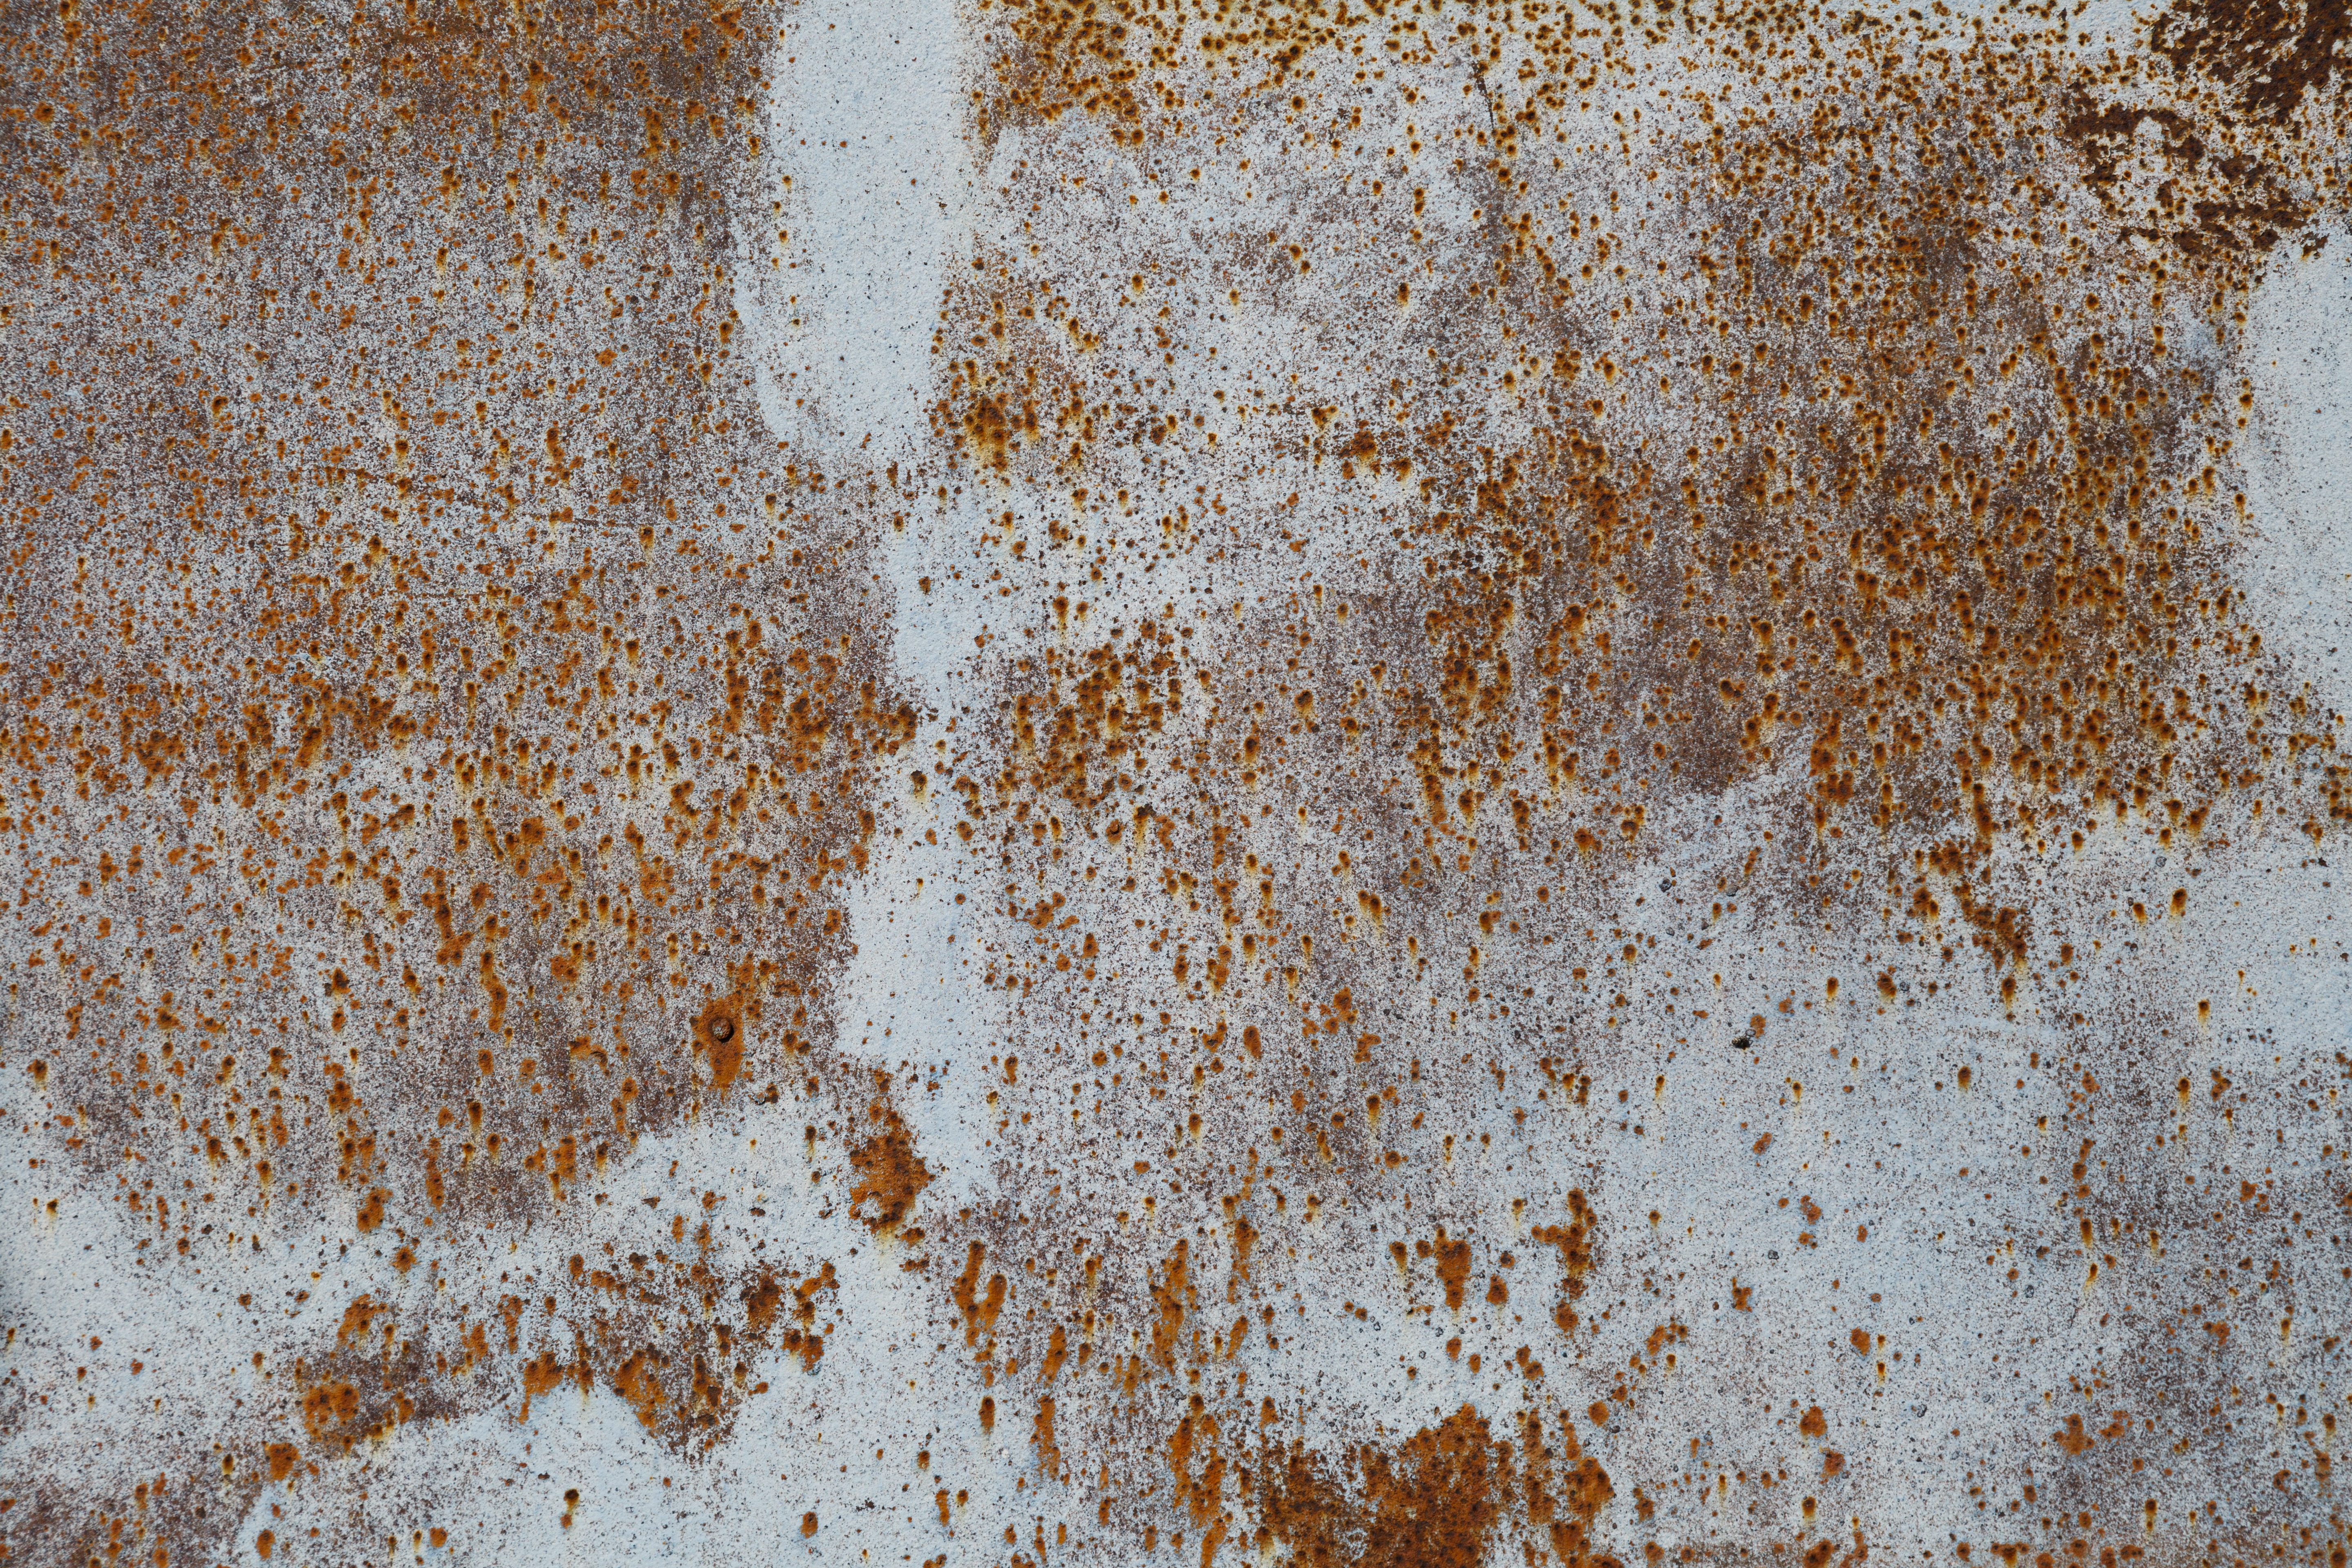
wood, texture, floor, wall, rust, pattern, metal, soil, material, surface, textured, blank, sheet, art, iron, flooring, road surface, metal surfaces, metal style